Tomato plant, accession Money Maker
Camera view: horizontal (90 deg, fisheye); turntable rotation: 90 degrees
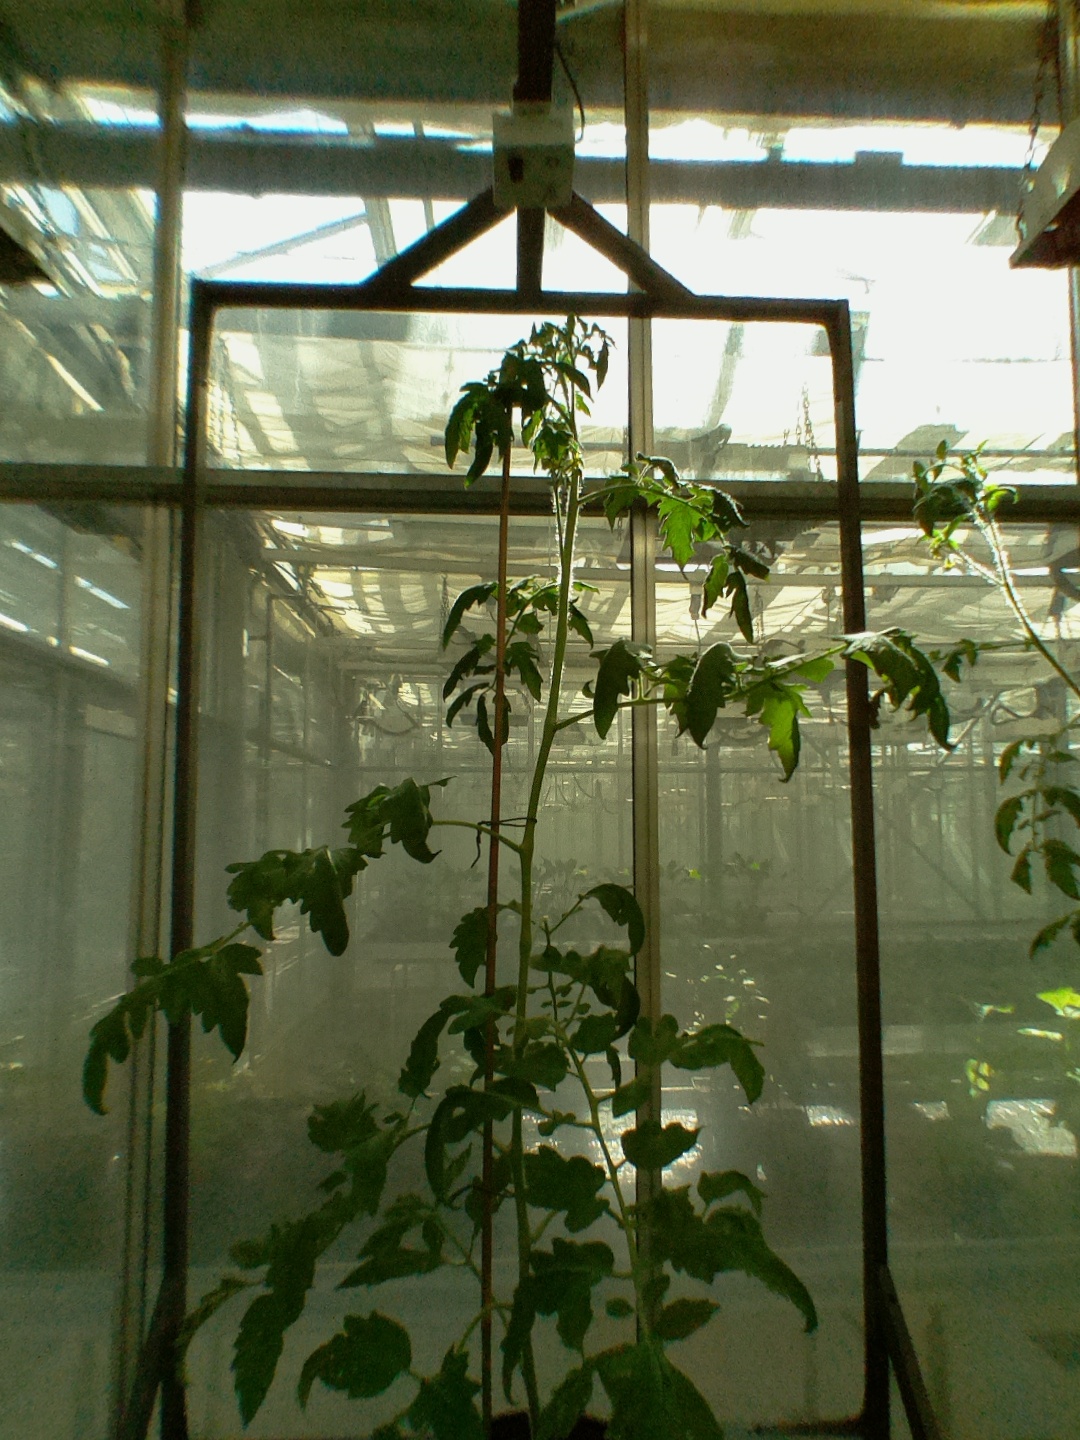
BBCH growth stage 64: 40%-50% of flowers open